Coke (fuel)

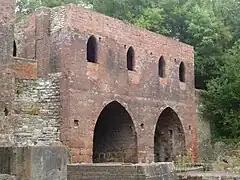
The original blast furnaces at Blists Hill, Madeley

The solid residue remaining from refinement of petroleum by the "cracking" process is also a form of coke. Petroleum coke has many uses besides being a fuel, such as the manufacture of dry cells and of electrolytic and welding electrodes.